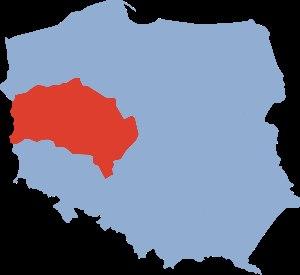
La voïvodie de Poznań était une unité de division administrative et un gouvernement local de Pologne entre 1946 et 1998. Auparavant, une Voïvodie de Poznań avait existé de 1921 à 1939, et une région homonyme avait également existé avant le deuxième partage de la Pologne de 1793.